Optical mark recognition

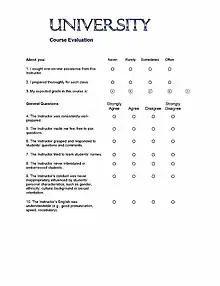
Plain paper OMR survey form, without registration marks and drop-out colors, designed to be scanned by an image scanner and OMR software

OMR software is a computer software application that makes OMR possible on a desktop computer by using an Image scanner to process surveys, tests, attendance sheets, checklists, and other plain-paper forms printed on a laser printer.